Sisyridae

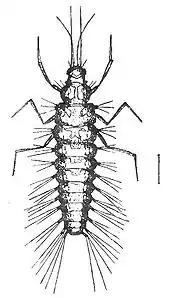
"Sisyra" sp. larva

Spongillafly larvae leave the water and go to hidden places nearby to pupate, choosing locations like beneath rocks or behind tree bark. They spin a cocoon for pupation, but in temperate climates they overwinter in the cocoon as larvae, pupating only the following spring.